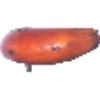
Label: images